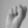
ASL letter: S